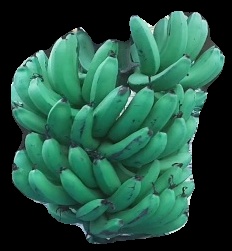
Variety: pachbale
Grade: grade3